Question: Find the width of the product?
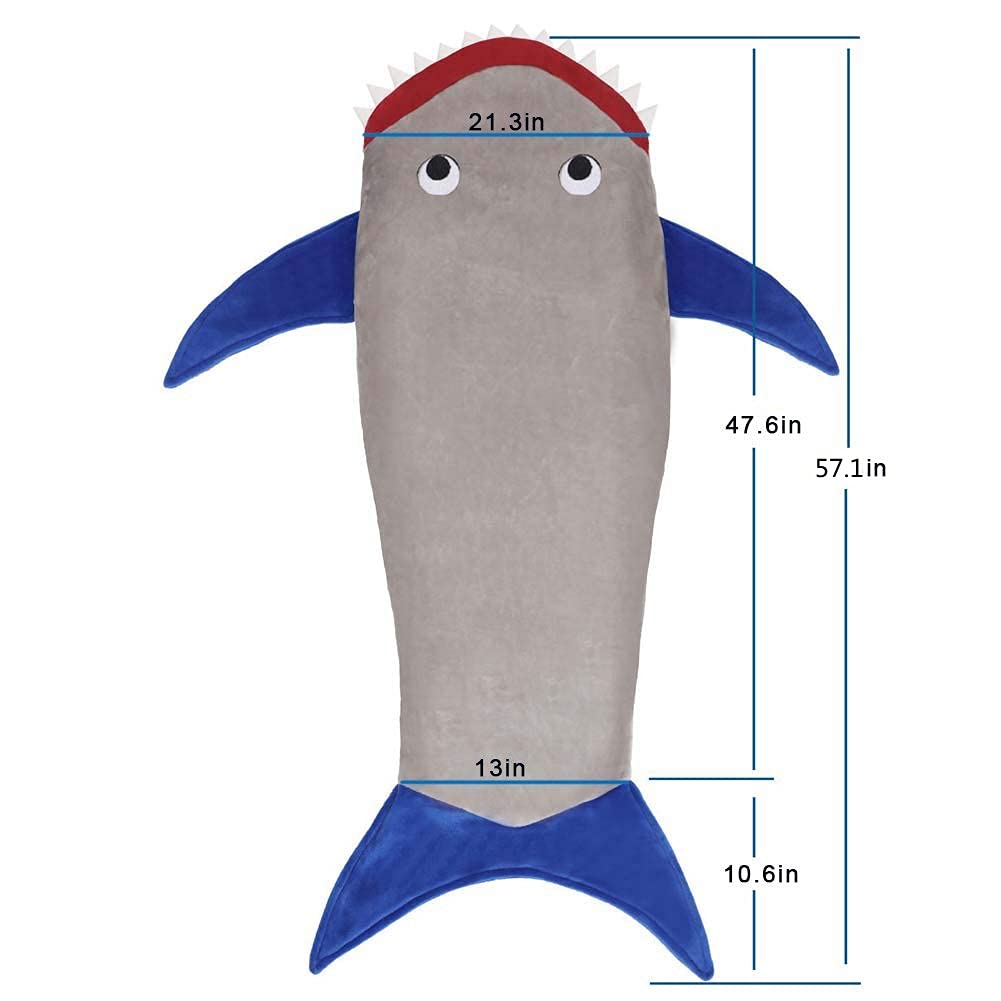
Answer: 47.6 inch